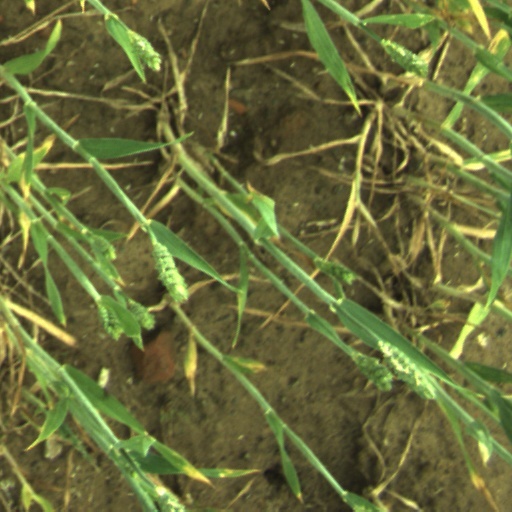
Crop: wheat